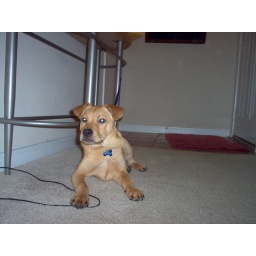
puppy by front door floor